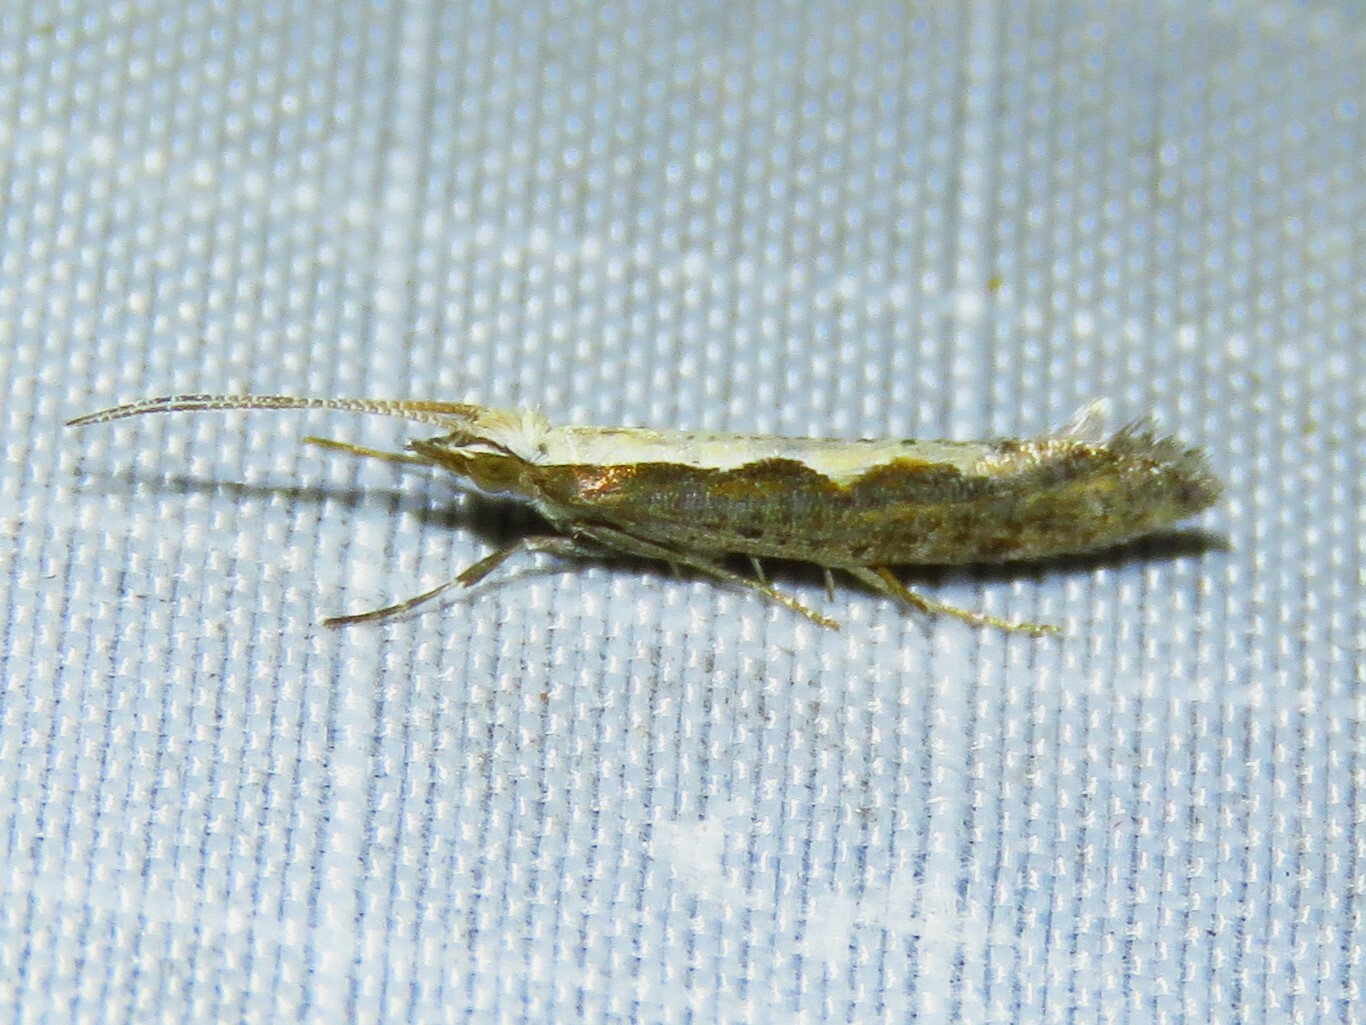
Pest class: diamondback_moth